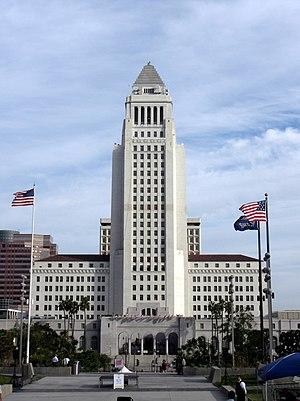
Cet article dresse une liste des maires de Los Angeles.